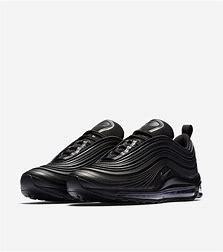
Brand: Nike
Model: Air Max 97 Ultra 17